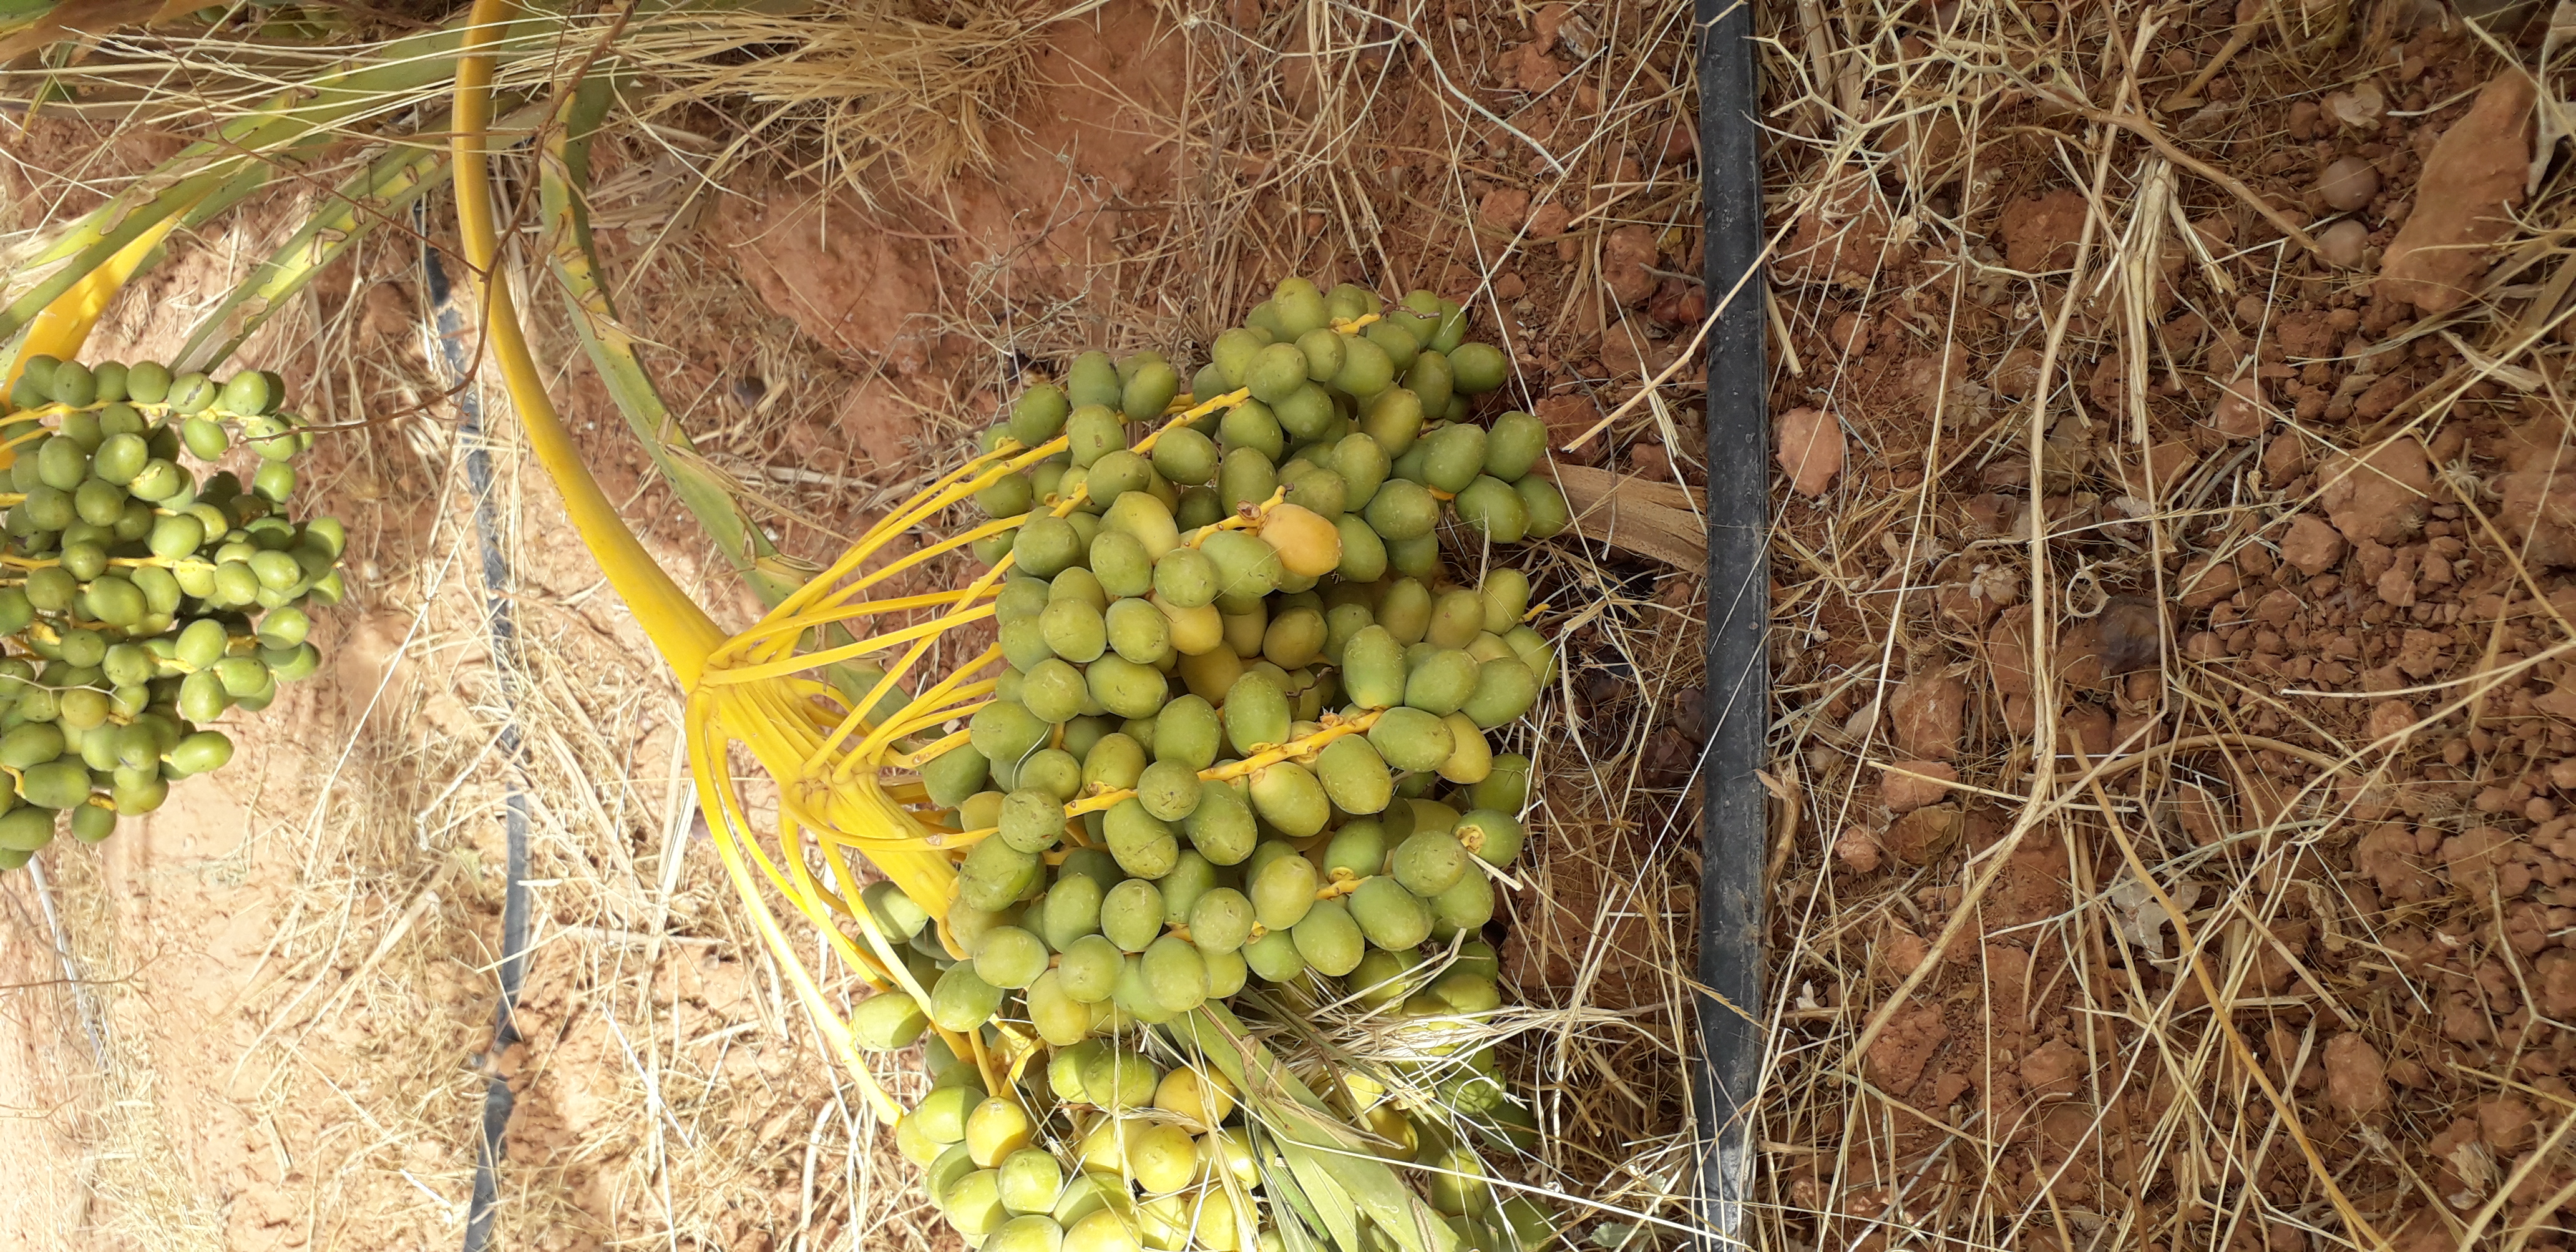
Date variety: kholt